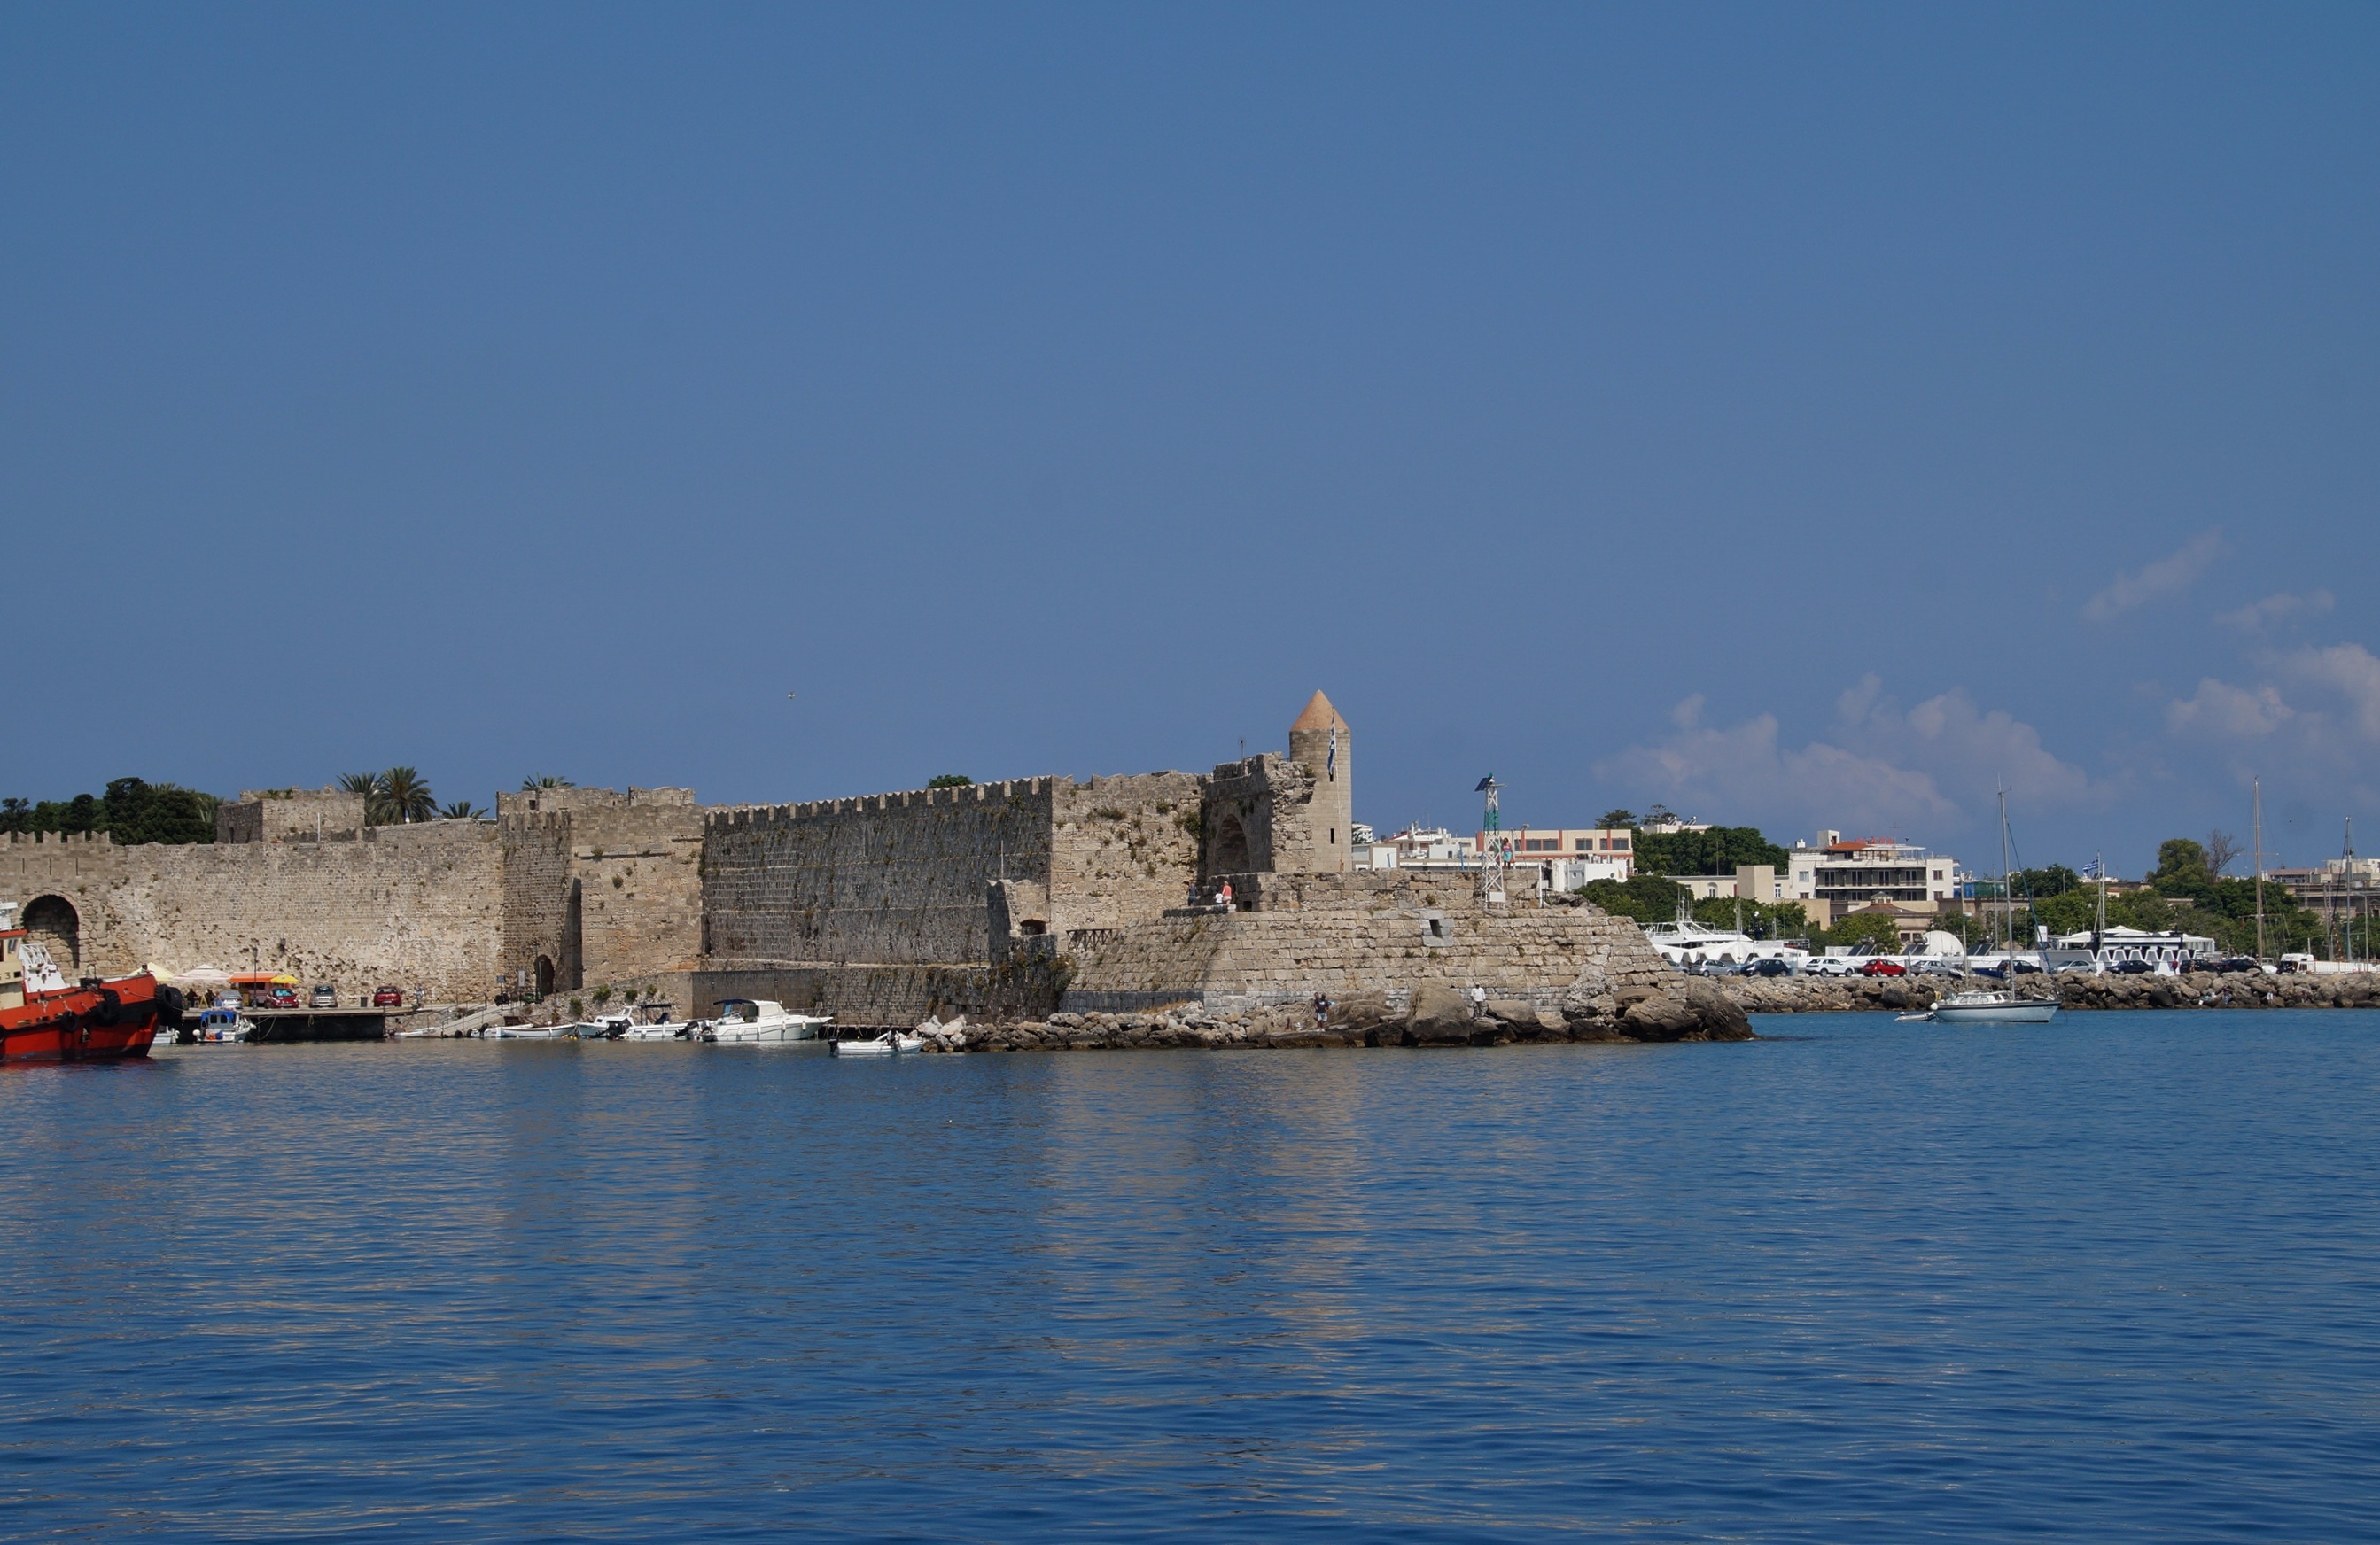
sea, coast, boat, vacation, cliff, vehicle, tower, bay, harbor, port, fortification, terrain, old town, greece, cape, the walls of the, rodos